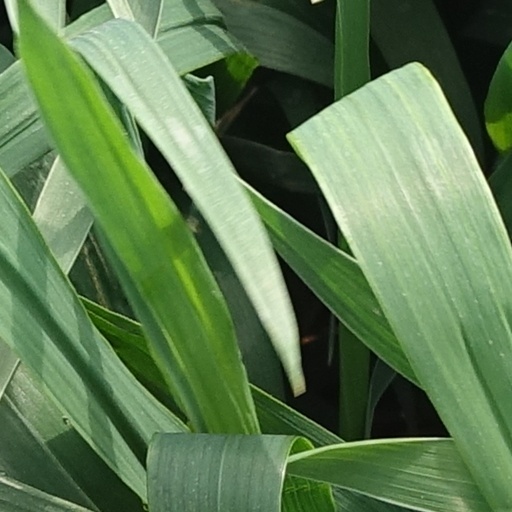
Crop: wheat